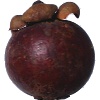
Label: mangostan